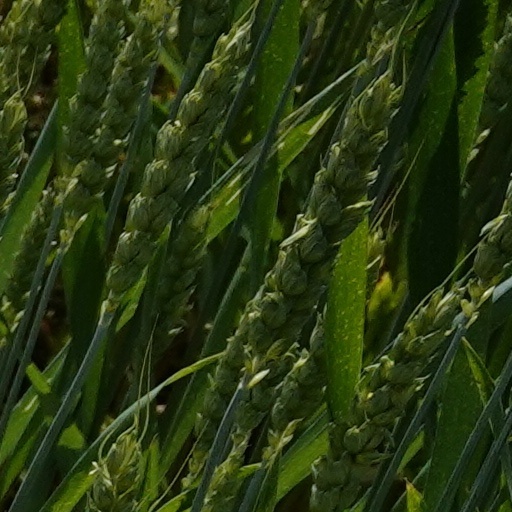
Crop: wheat